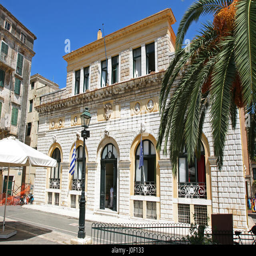
town hall of the city